Qiang tie

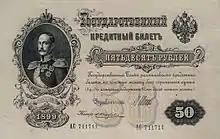
1899 50-ruble banknote

In 1897, the Russians adopted the gold standard. In Harbin, the Russo-Chinese Bank advertised that the "ruble is gold", and that merchants may exchange banknotes to silver and gold rubles. An influx of "qiang tie" banknotes occurred during the Russo-Japanese War, where the Imperial Russian army purchased large amounts of supplies from locals. However, the rubles' hard-won position among other foreign currencies would be constantly threatened by external events, such as the Russian defeat at the Battle of Tsushima in 1905 and consequent loss in the war.